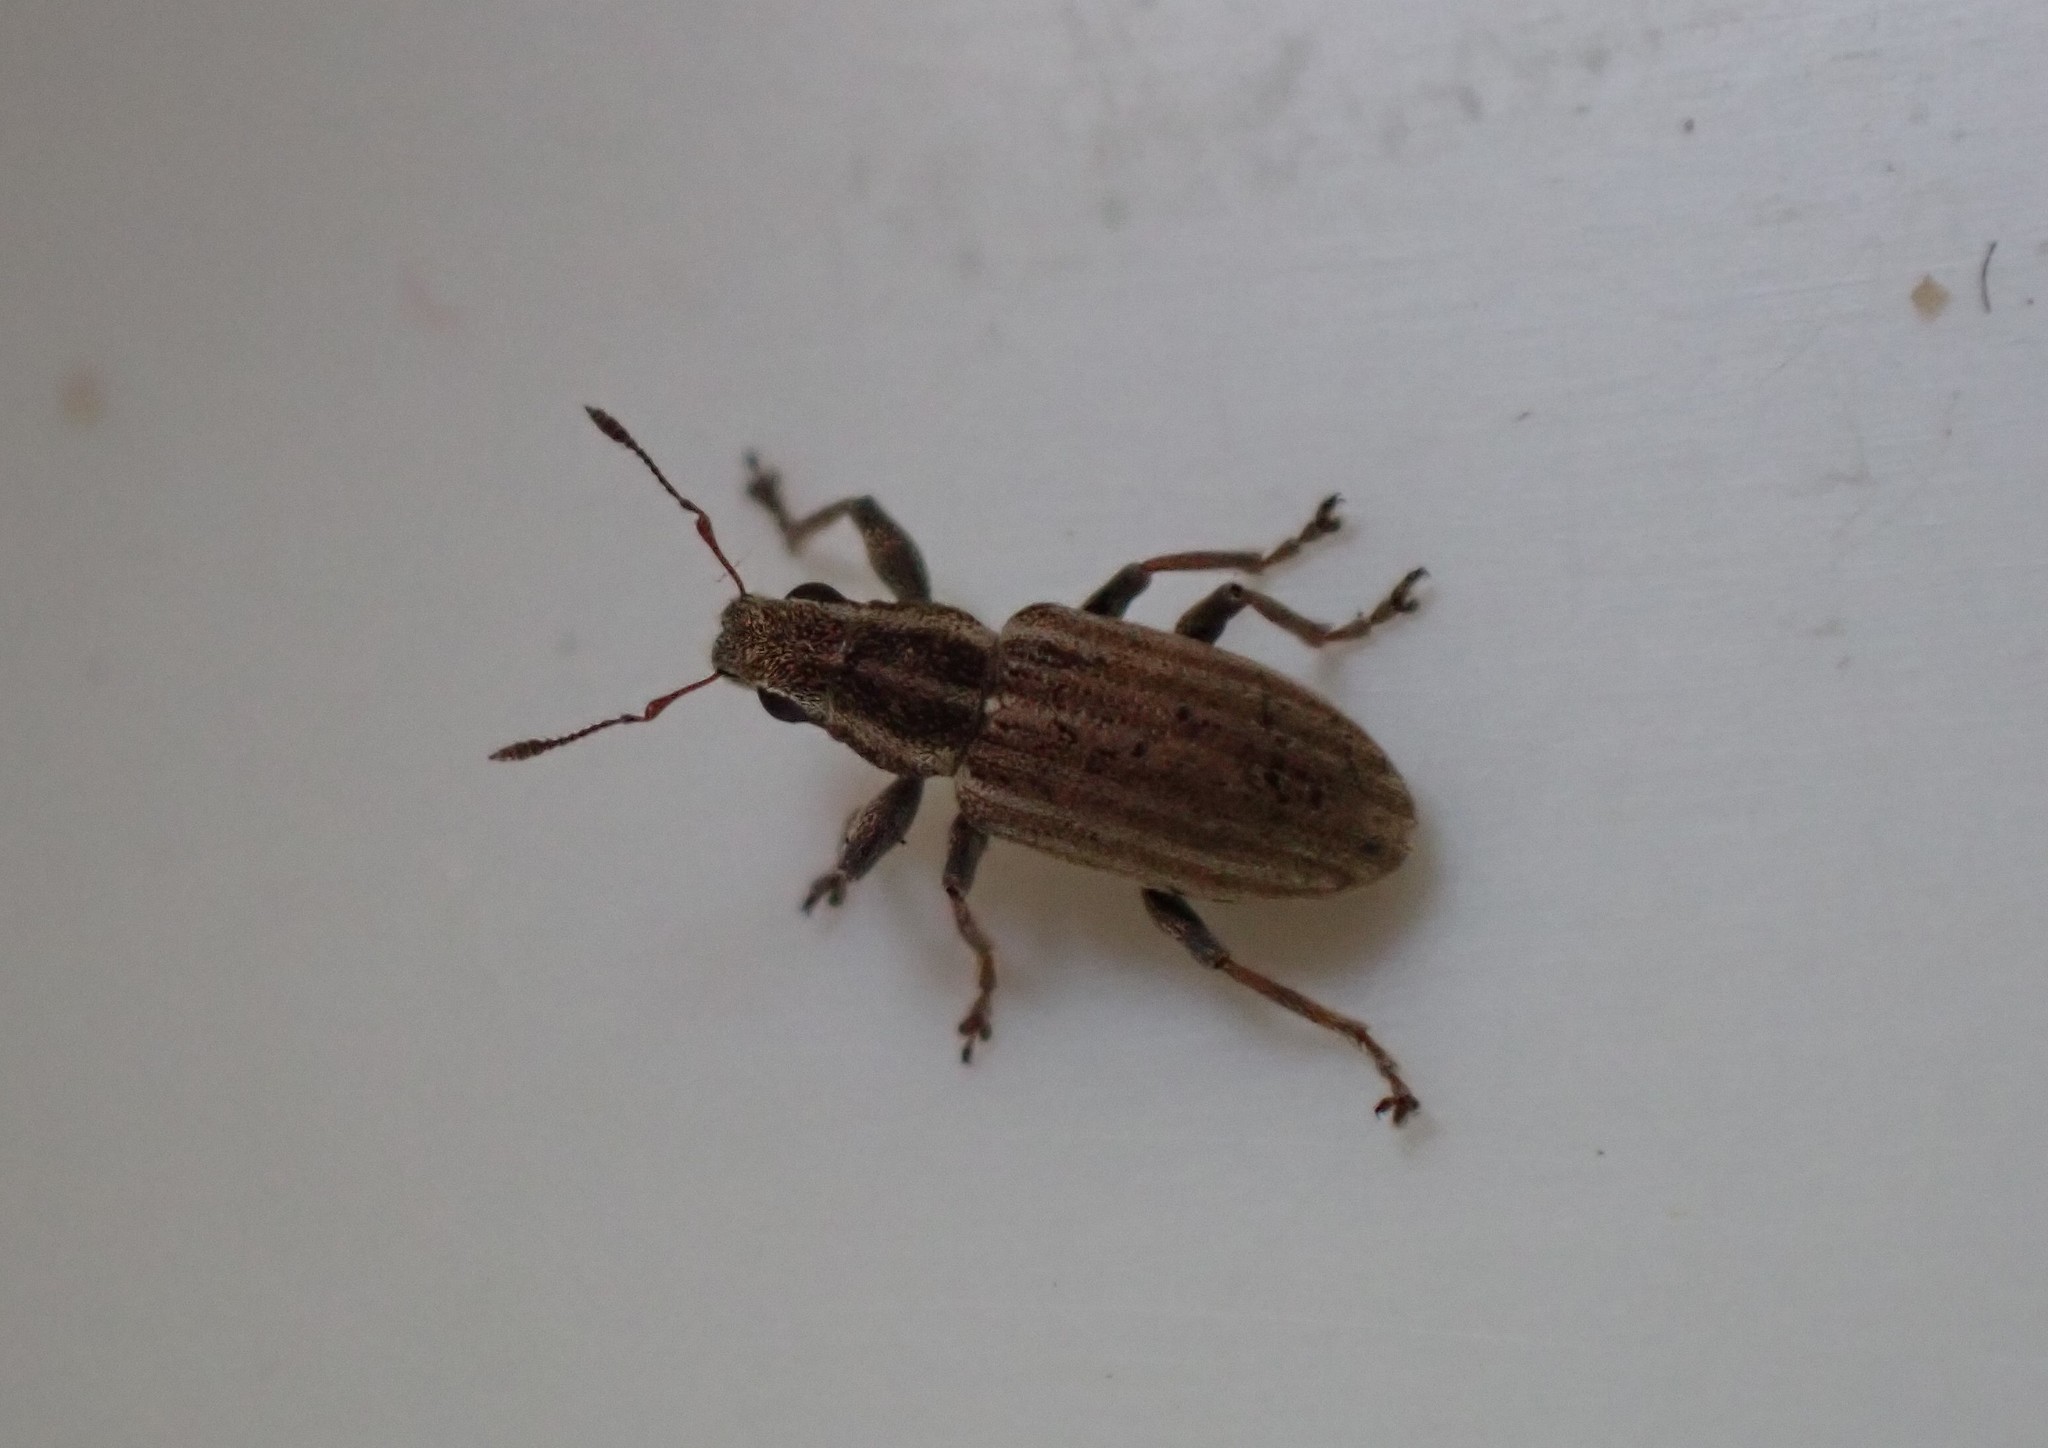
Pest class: pea_leaf_weevil